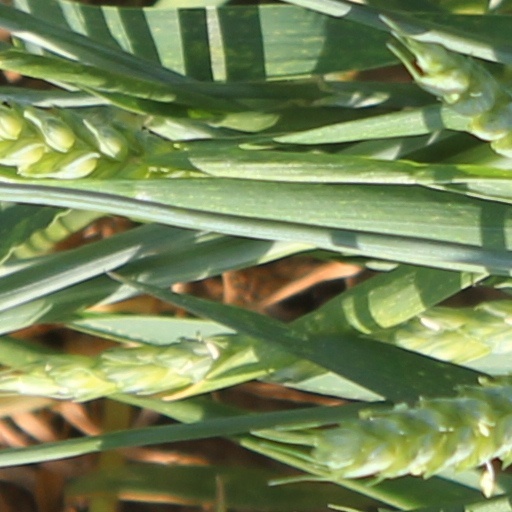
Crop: wheat